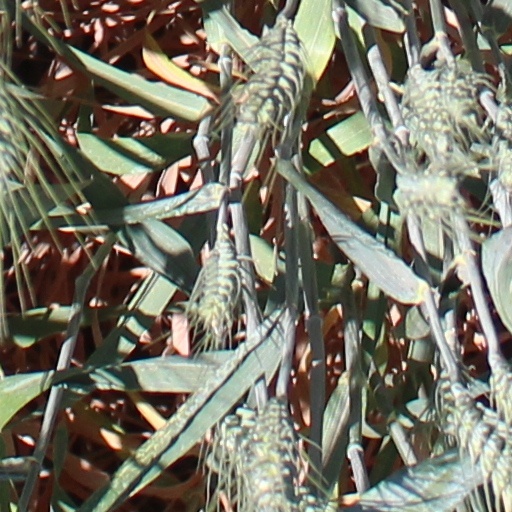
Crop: wheat